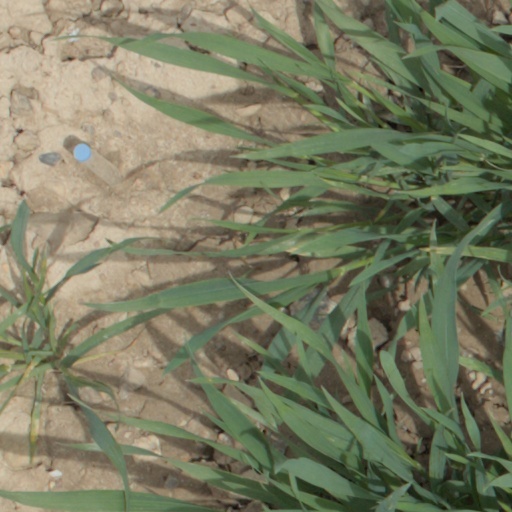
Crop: wheat